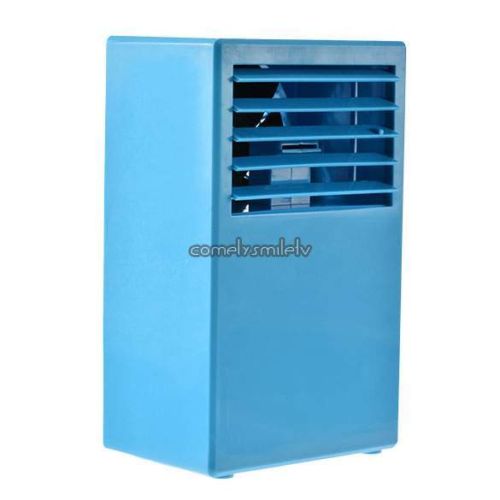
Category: fan